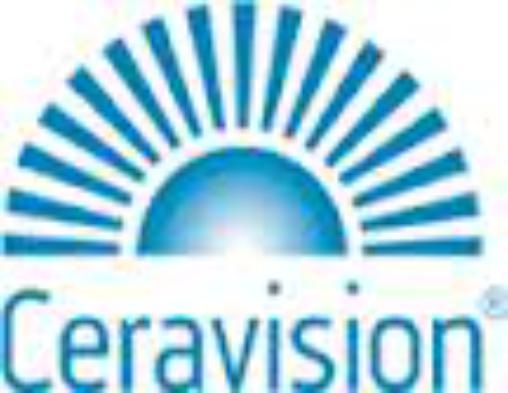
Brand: ceravision
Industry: Others